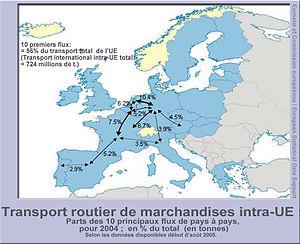
d'après [http://epp.eurostat.ec.europa.eu/cache/ITY_OFFPUB/KS-NZ-05-010/FR/KS-NZ-05-010-FR.PDF Eurostat
L'Union européenne dispose de l'un des réseaux de transport les plus denses de la planète. Pour les réseaux ferroviaire et autoroutier, elle compte sensiblement plus d'infrastructures pour 1 000 km² que les États-Unis et à peine moins que le Japon.
Les réseaux autoroutiers européens sont l'ensemble des réseaux autoroutiers des différents pays européens.